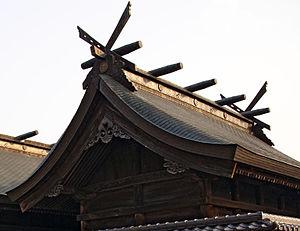
Les chigi, okichigi ou higi sont des épis de faîtage de toit que l'on trouve dans les architectures japonaise et shinto. Ils sont antérieurs à l'influence bouddhiste et constituent un élément architectural récurrent au Japon. Ils participent fortement à l'aspect esthétique des sanctuaires shinto, où ils sont souvent associés avec des katsuogi, autre type d'ornementation de toit. De nos jours, les chigi et les katsuogi sont utilisés exclusivement sur les bâtiments shintoïstes qu'ils permettent de distinguer des autres édifices religieux tels que les temples bouddhistes au Japon.